MÁV Class 242

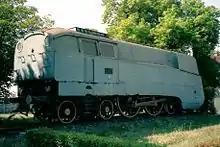
242.001 as a static exhibit in a park in 1995

One example, 242.001, survives. After static exhibition in a park for some years it was restored to running order in 2002 as part of the Hungarian Railway Museum and is in use for enthusiast special trains.